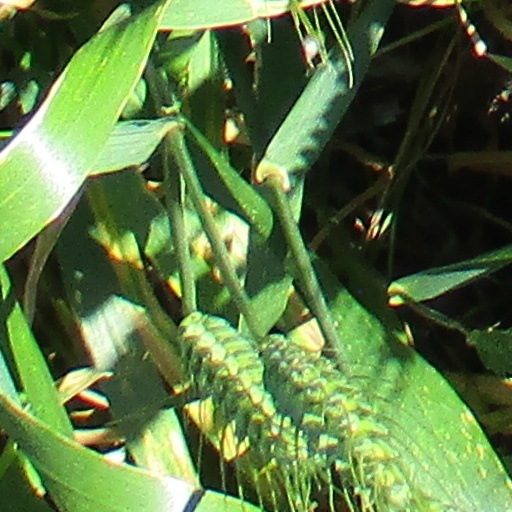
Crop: wheat